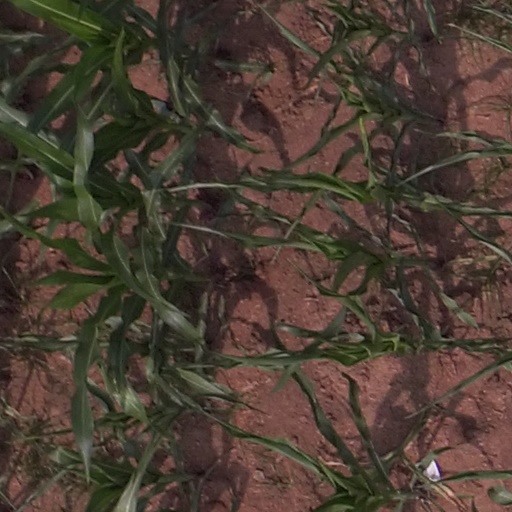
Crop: maize; corn